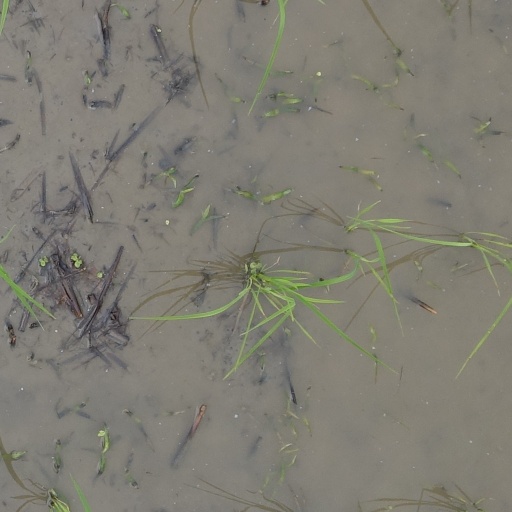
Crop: rice